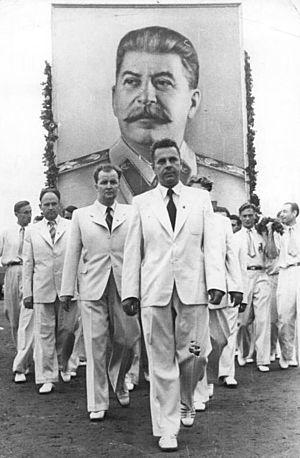
L'histoire du communisme recouvre l'ensemble des évolutions de ce courant d'idées et, par extension, celle des mouvances et des régimes politiques qui s'en sont réclamés. Le communisme se développe principalement au XXᵉ siècle, dont il constitue l'une des principales forces politiques : à son apogée, durant la seconde moitié du siècle, un quart de l'humanité vit sous un régime communiste.
La république populaire de Hongrie était le nom officiel de la Hongrie de 1949 à 1989, lorsqu'elle faisait partie des démocraties populaires membres de la sphère d'influence de l'Union soviétique désignée sous le nom de bloc de l'Est. Se réclamant du marxisme-léninisme, le régime demeura en place jusqu'à la chute du bloc communiste en Europe. La République populaire de Hongrie se présentait comme héritière de la République des Conseils dirigée en 1919 par Béla Kun. La République populaire de Hongrie était membre du Pacte de Varsovie et du Conseil d'assistance économique mutuelle.